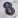
Number: 8